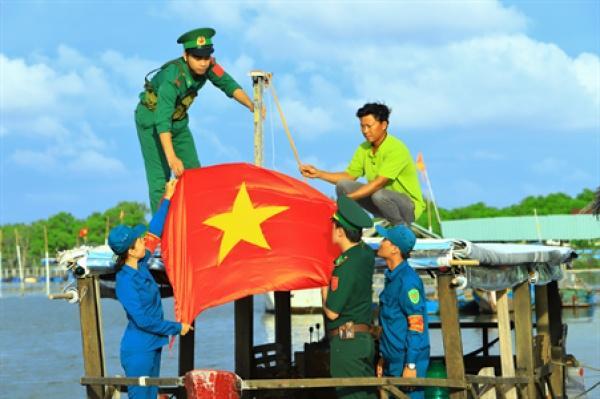
có năm người đang theo dõi và thực hiện giăng lá cờ